Kafr Misr

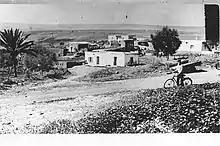
Kfar Misr 1938

Prior to the outbreak of the 1948 Arab–Israeli war, Israel Galili wrote to Yosef Weitz recommending that new settlements be established at the site of a number of Arab villages, including Kafr Misr, 'as soon as possible'. Norman Finkelstein, quoting Benny Morris, notes this recommendation was made even though most of the sites had not yet been depopulated.